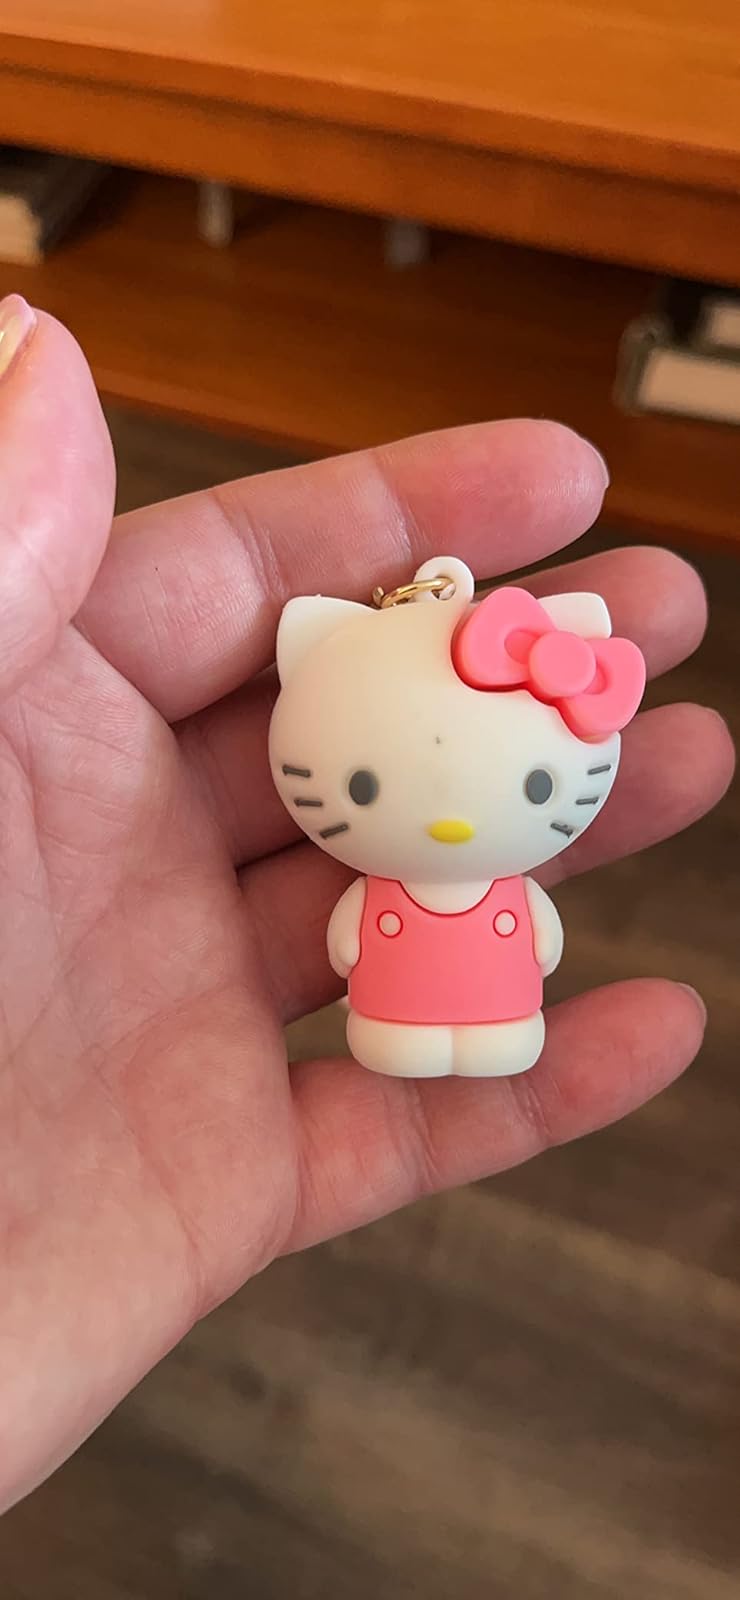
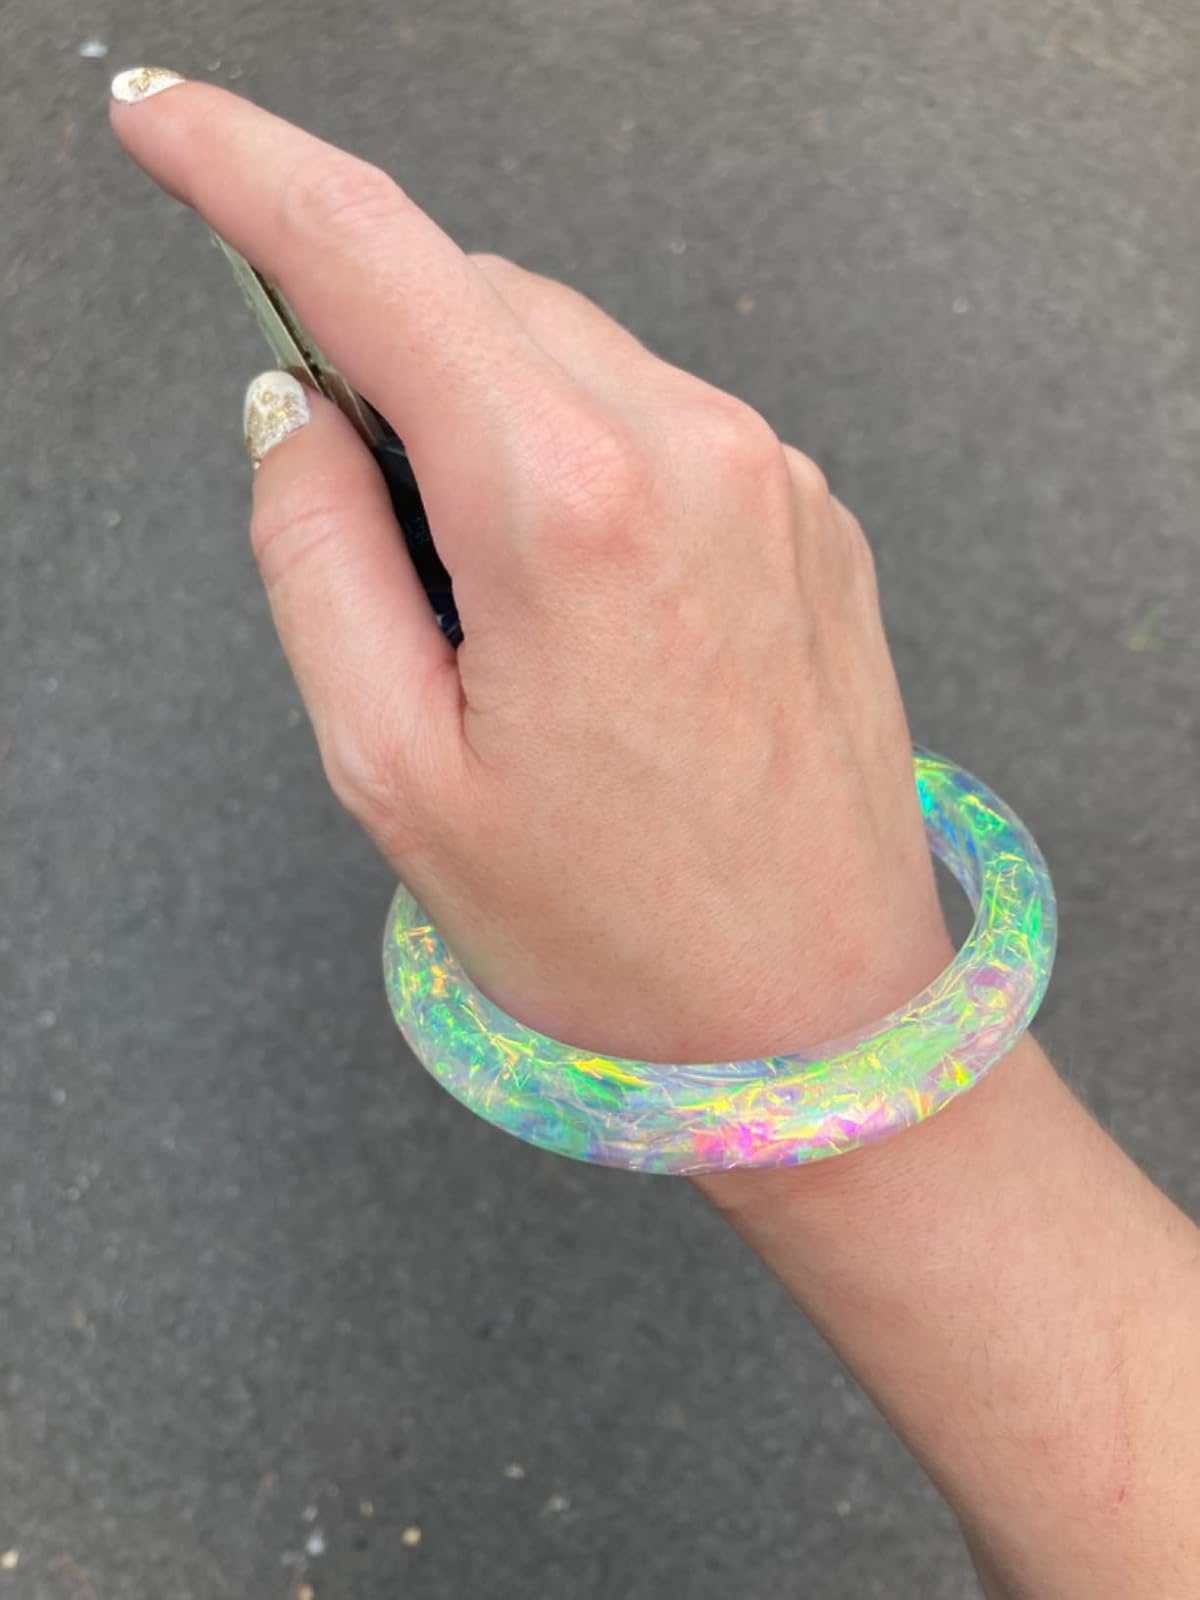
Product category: accessories_keychain
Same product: no